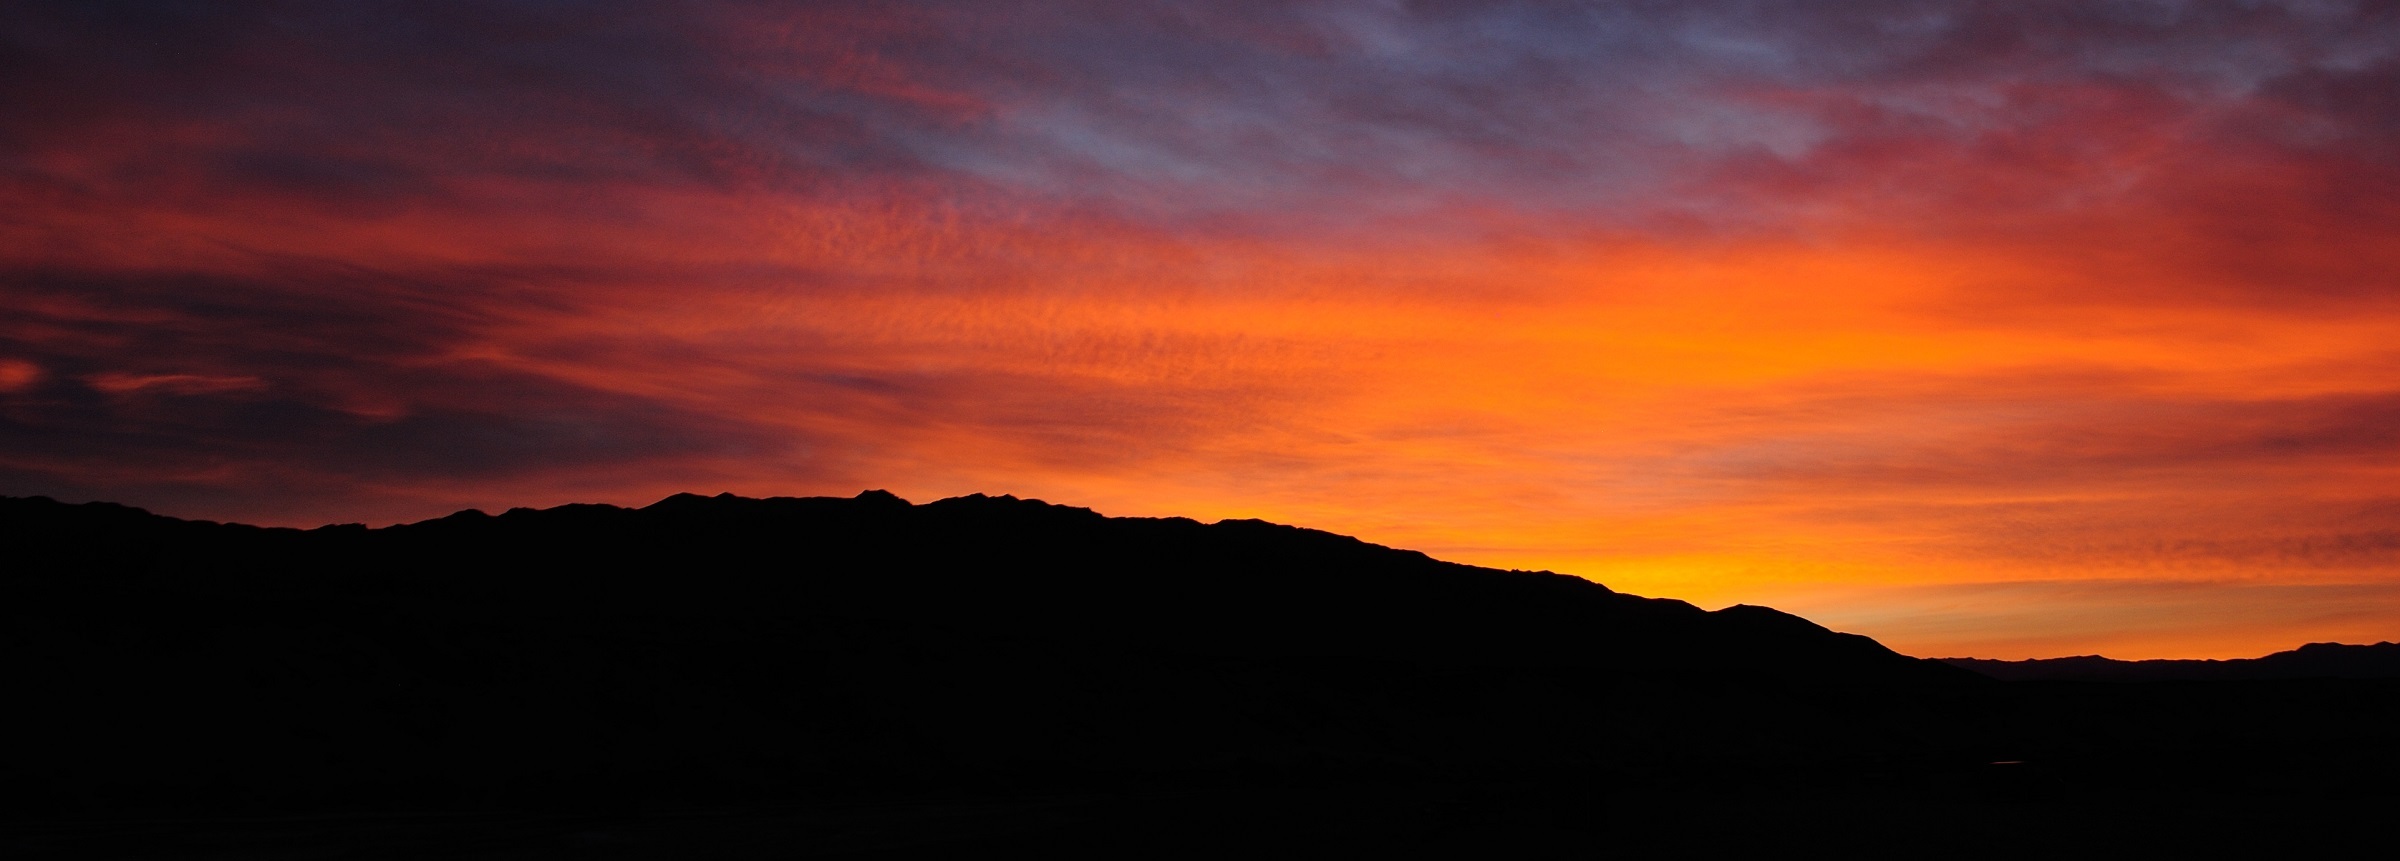
landscape, nature, horizon, wilderness, silhouette, mountain, cloud, sky, sunrise, sunset, morning, hill, desert, dawn, atmosphere, dusk, evening, twilight, orange, scenic, colorful, clouds, mountains, afterglow, red sky at morning